Arrowmont School of Arts and Crafts

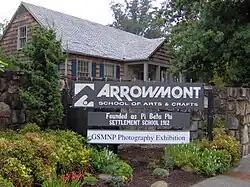

Arrowmont School of Arts and Crafts is an Arts and Crafts center in the U.S. city of Gatlinburg, Tennessee. The oldest craft school in Tennessee, Arrowmont offers workshops in arts and crafts such as painting, woodworking, drawing, glass, photography, basket weaving, ceramics, fiber arts, book arts and metalworking. The School has an 11-month Artists-in-Residence program for early career artists. Arrowmont's campus contains the oldest buildings in Gatlinburg and comprises two historic districts listed on the National Register of Historic Places.